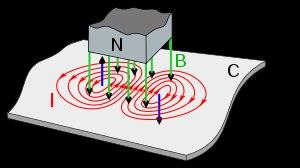
On appelle courants de Foucault les courants électriques créés dans une masse conductrice, soit par la variation au cours du temps d'un champ magnétique extérieur traversant ce milieu, soit par un déplacement de cette masse dans un champ magnétique. Ils sont une conséquence de l'induction électromagnétique.